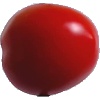
Label: Tomato 4